Cime de Capoves

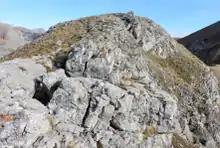
Northern view

The mountain belongs to the Ligurian Alps and is located on the main chain of the Alps. Going South a saddle at 2.007 m, sometimes named "Colle di Capoves", divides it from the Cima di Pertegà, while going North the Cime de Capoves is divided from the "Cima Gaina" by the Colle dei Signori. On the eastern side of the mountain runs a former-military dirt road connecting Monesi (a village of the municipality of Triora) with the colle di Tenda. The summit is marked by a stone cairn and administratively belongs to an exclave of the Frenc municipality of La Brigue.